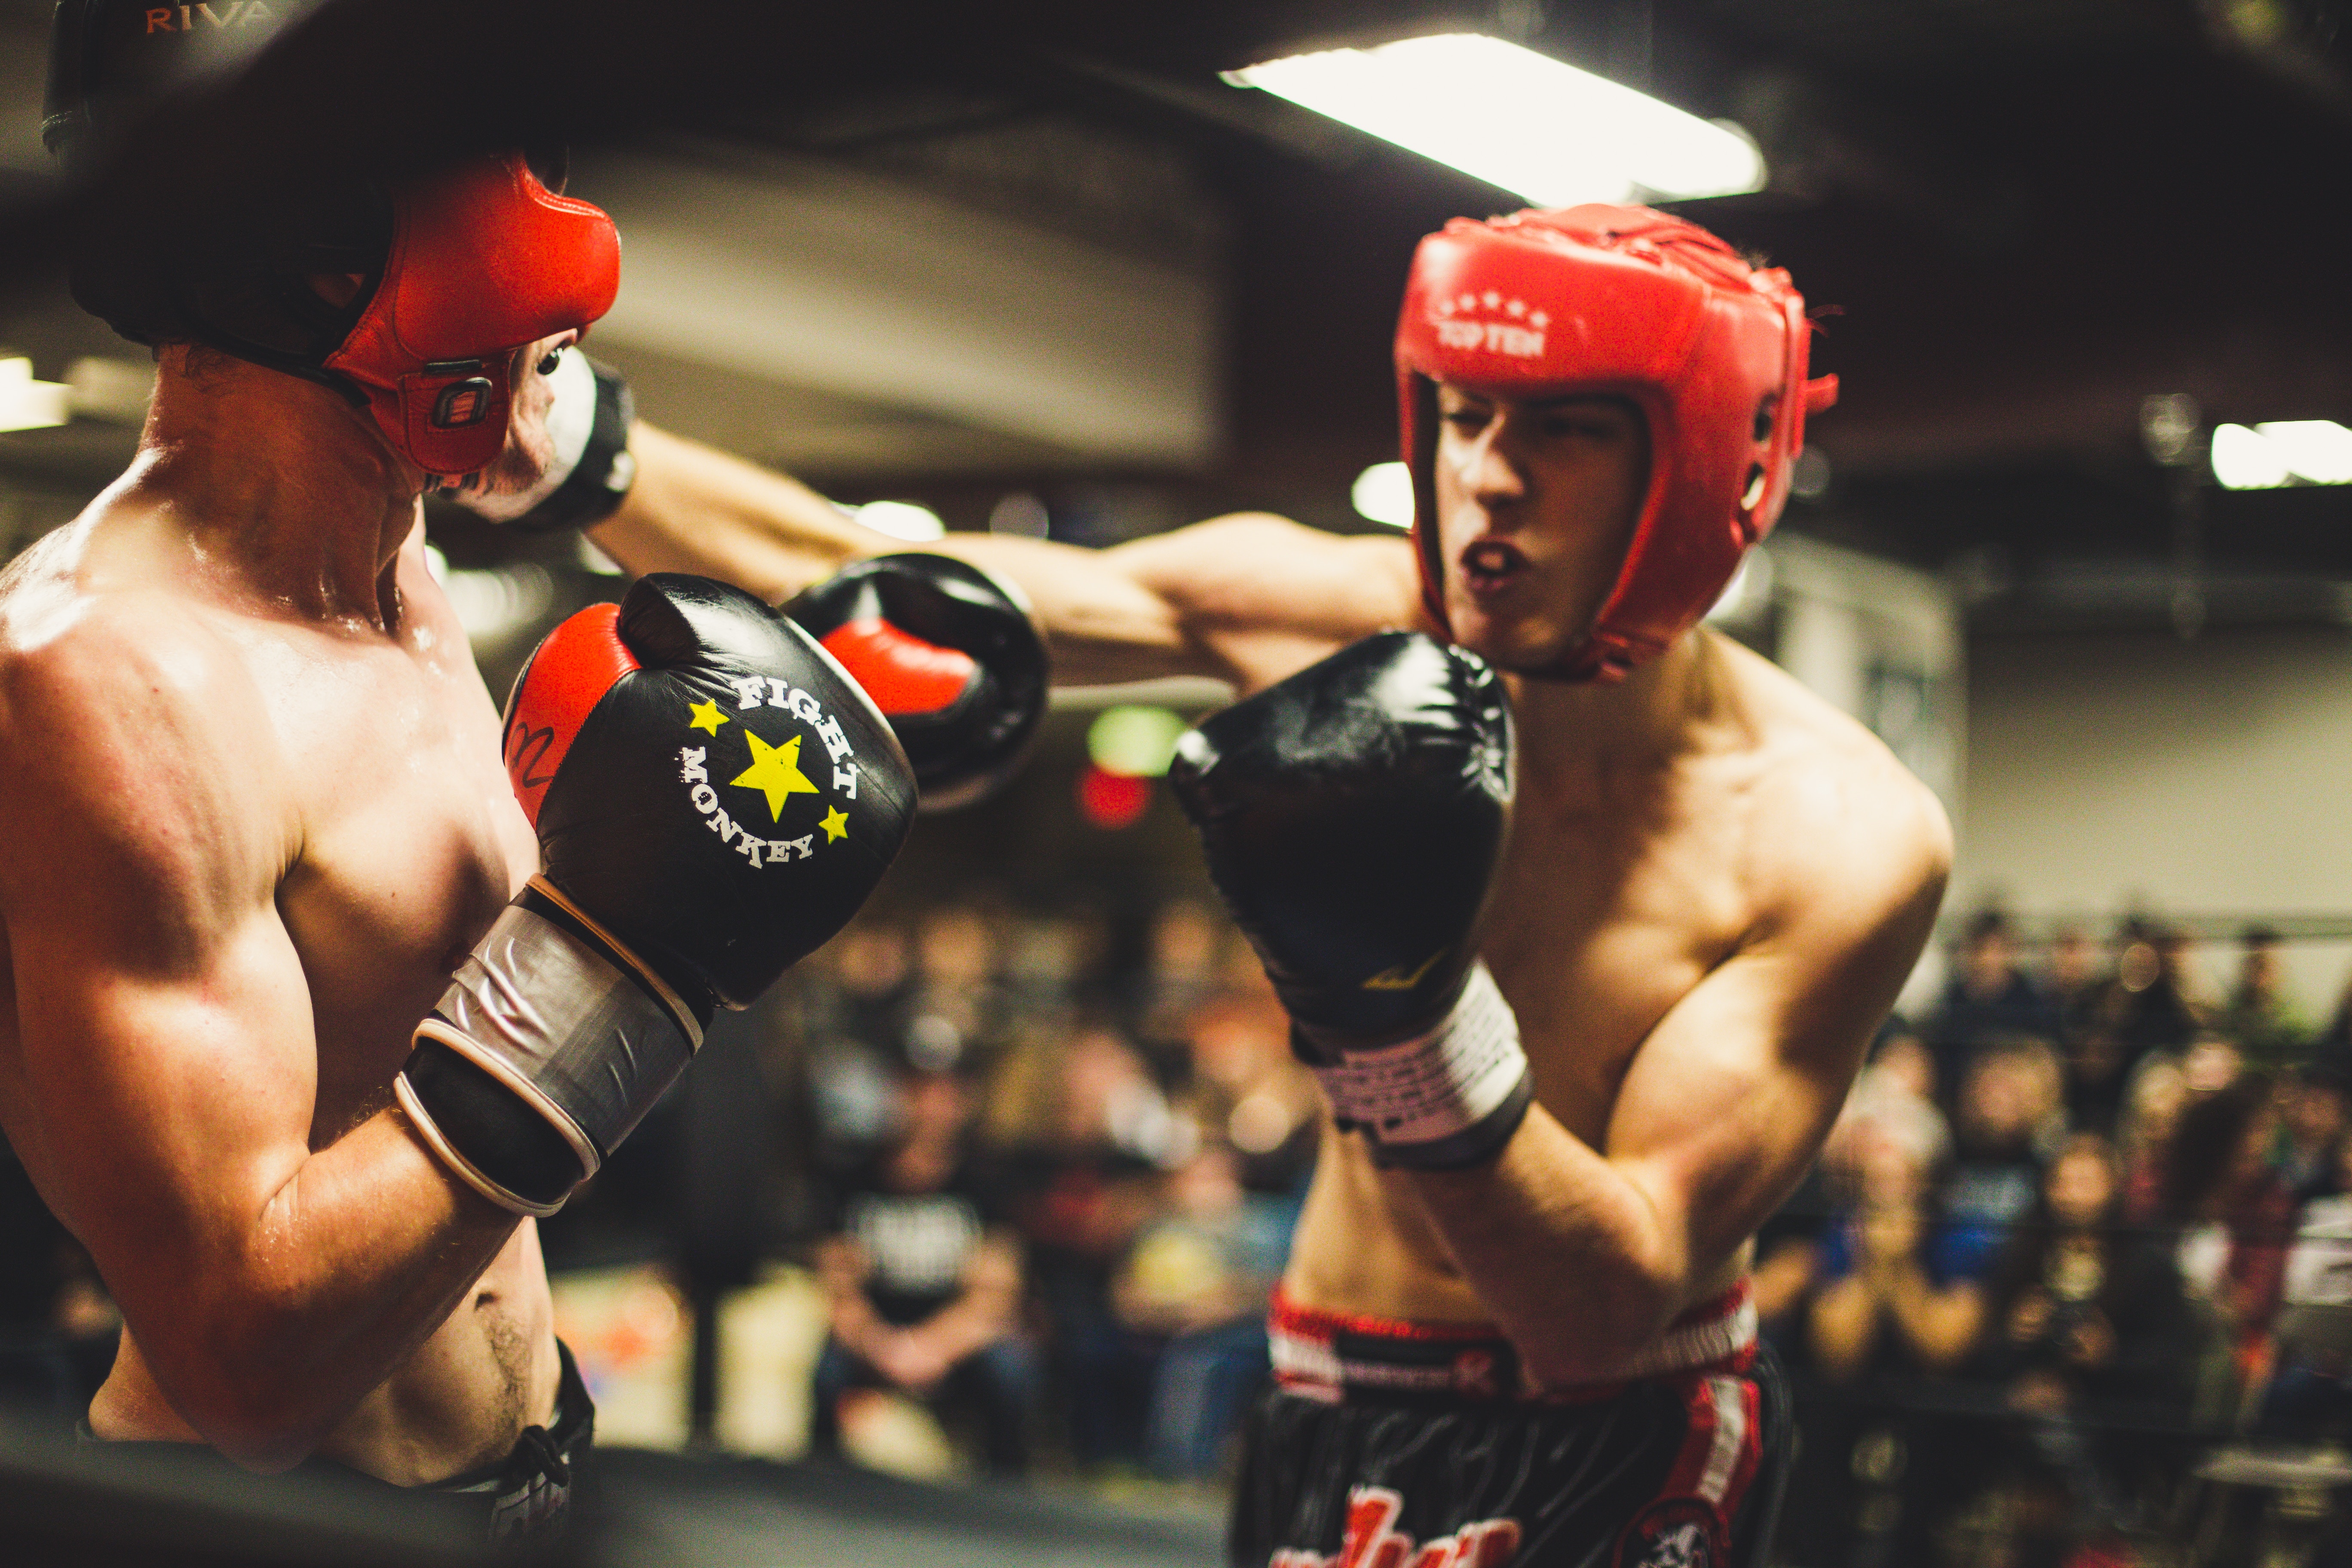
arm, muscle, boxing, sports, punch, kickboxing, muay thai, combat sport, individual sports, contact sport, wrestler, striking combat sports, shoot boxing, sanshou, professional boxing